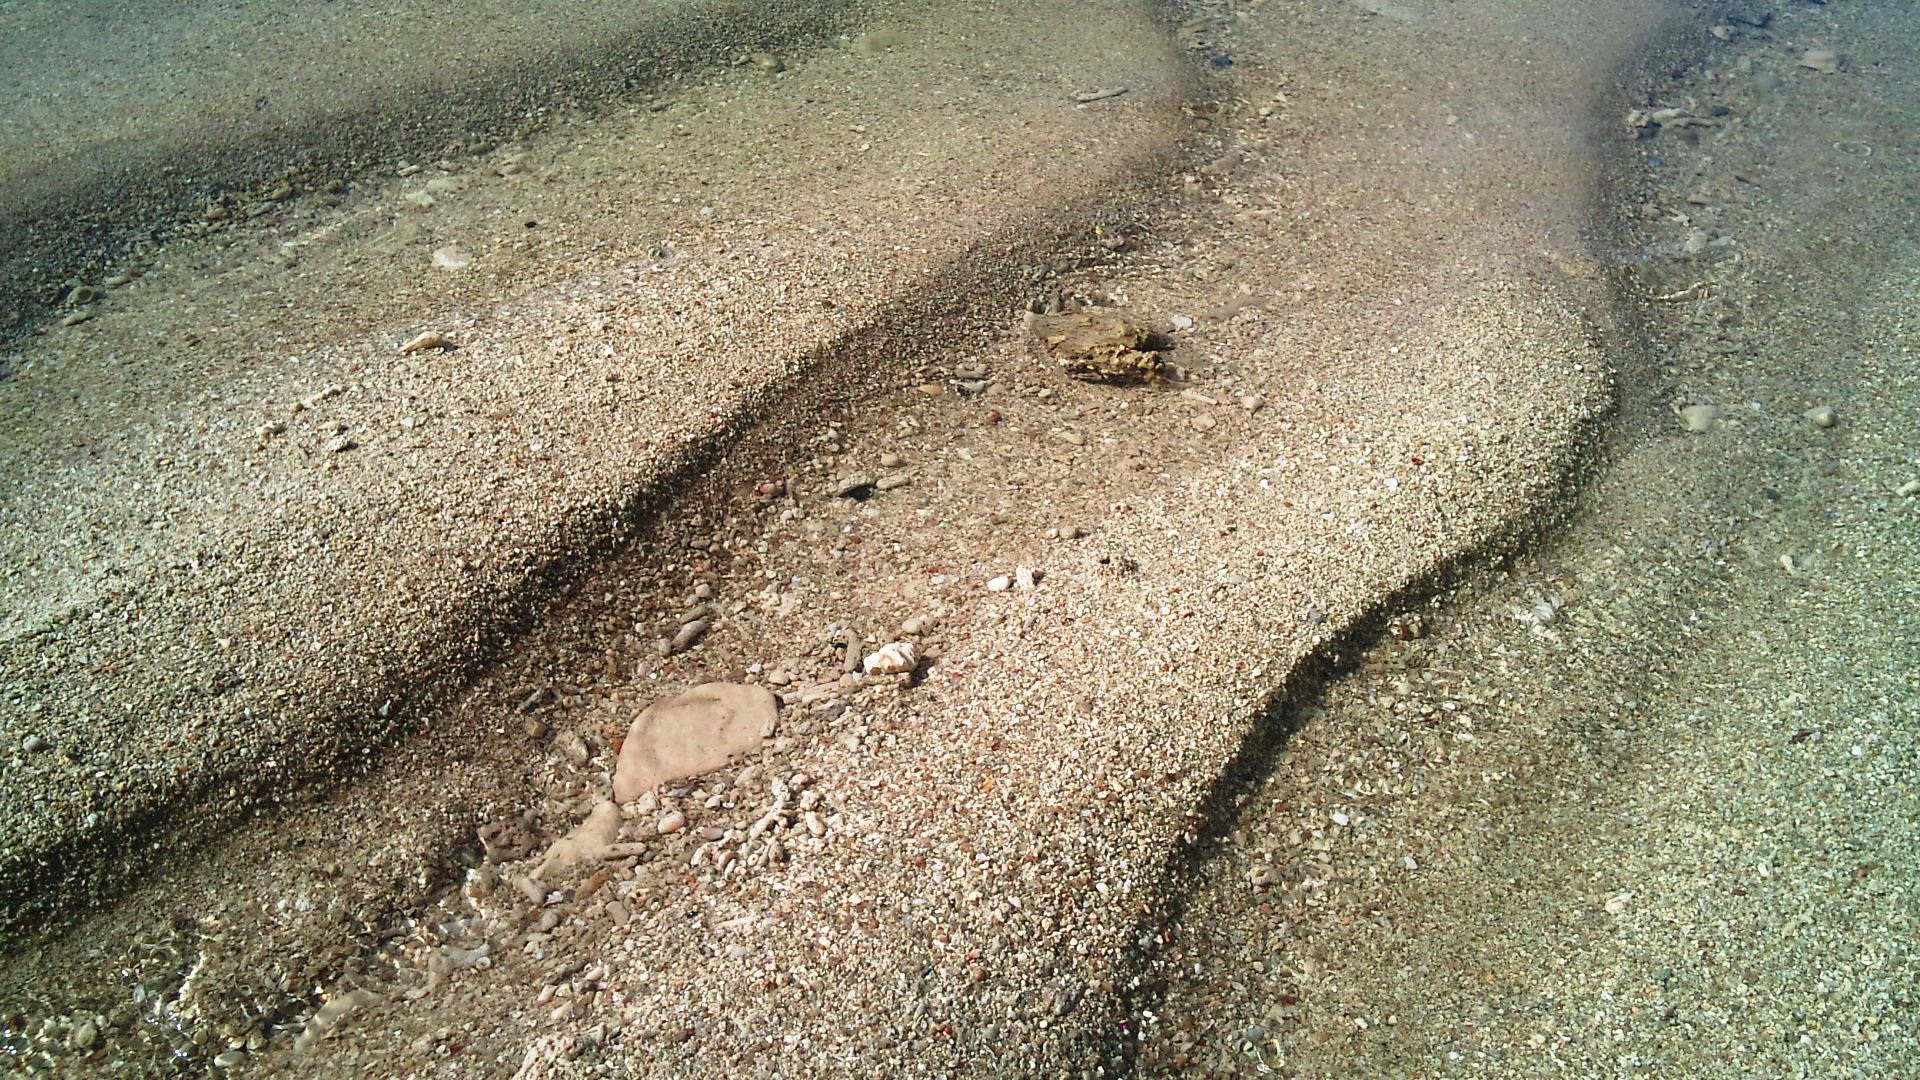
beach, sea, coast, sand, ocean, shore, asphalt, coastline, soil, geology